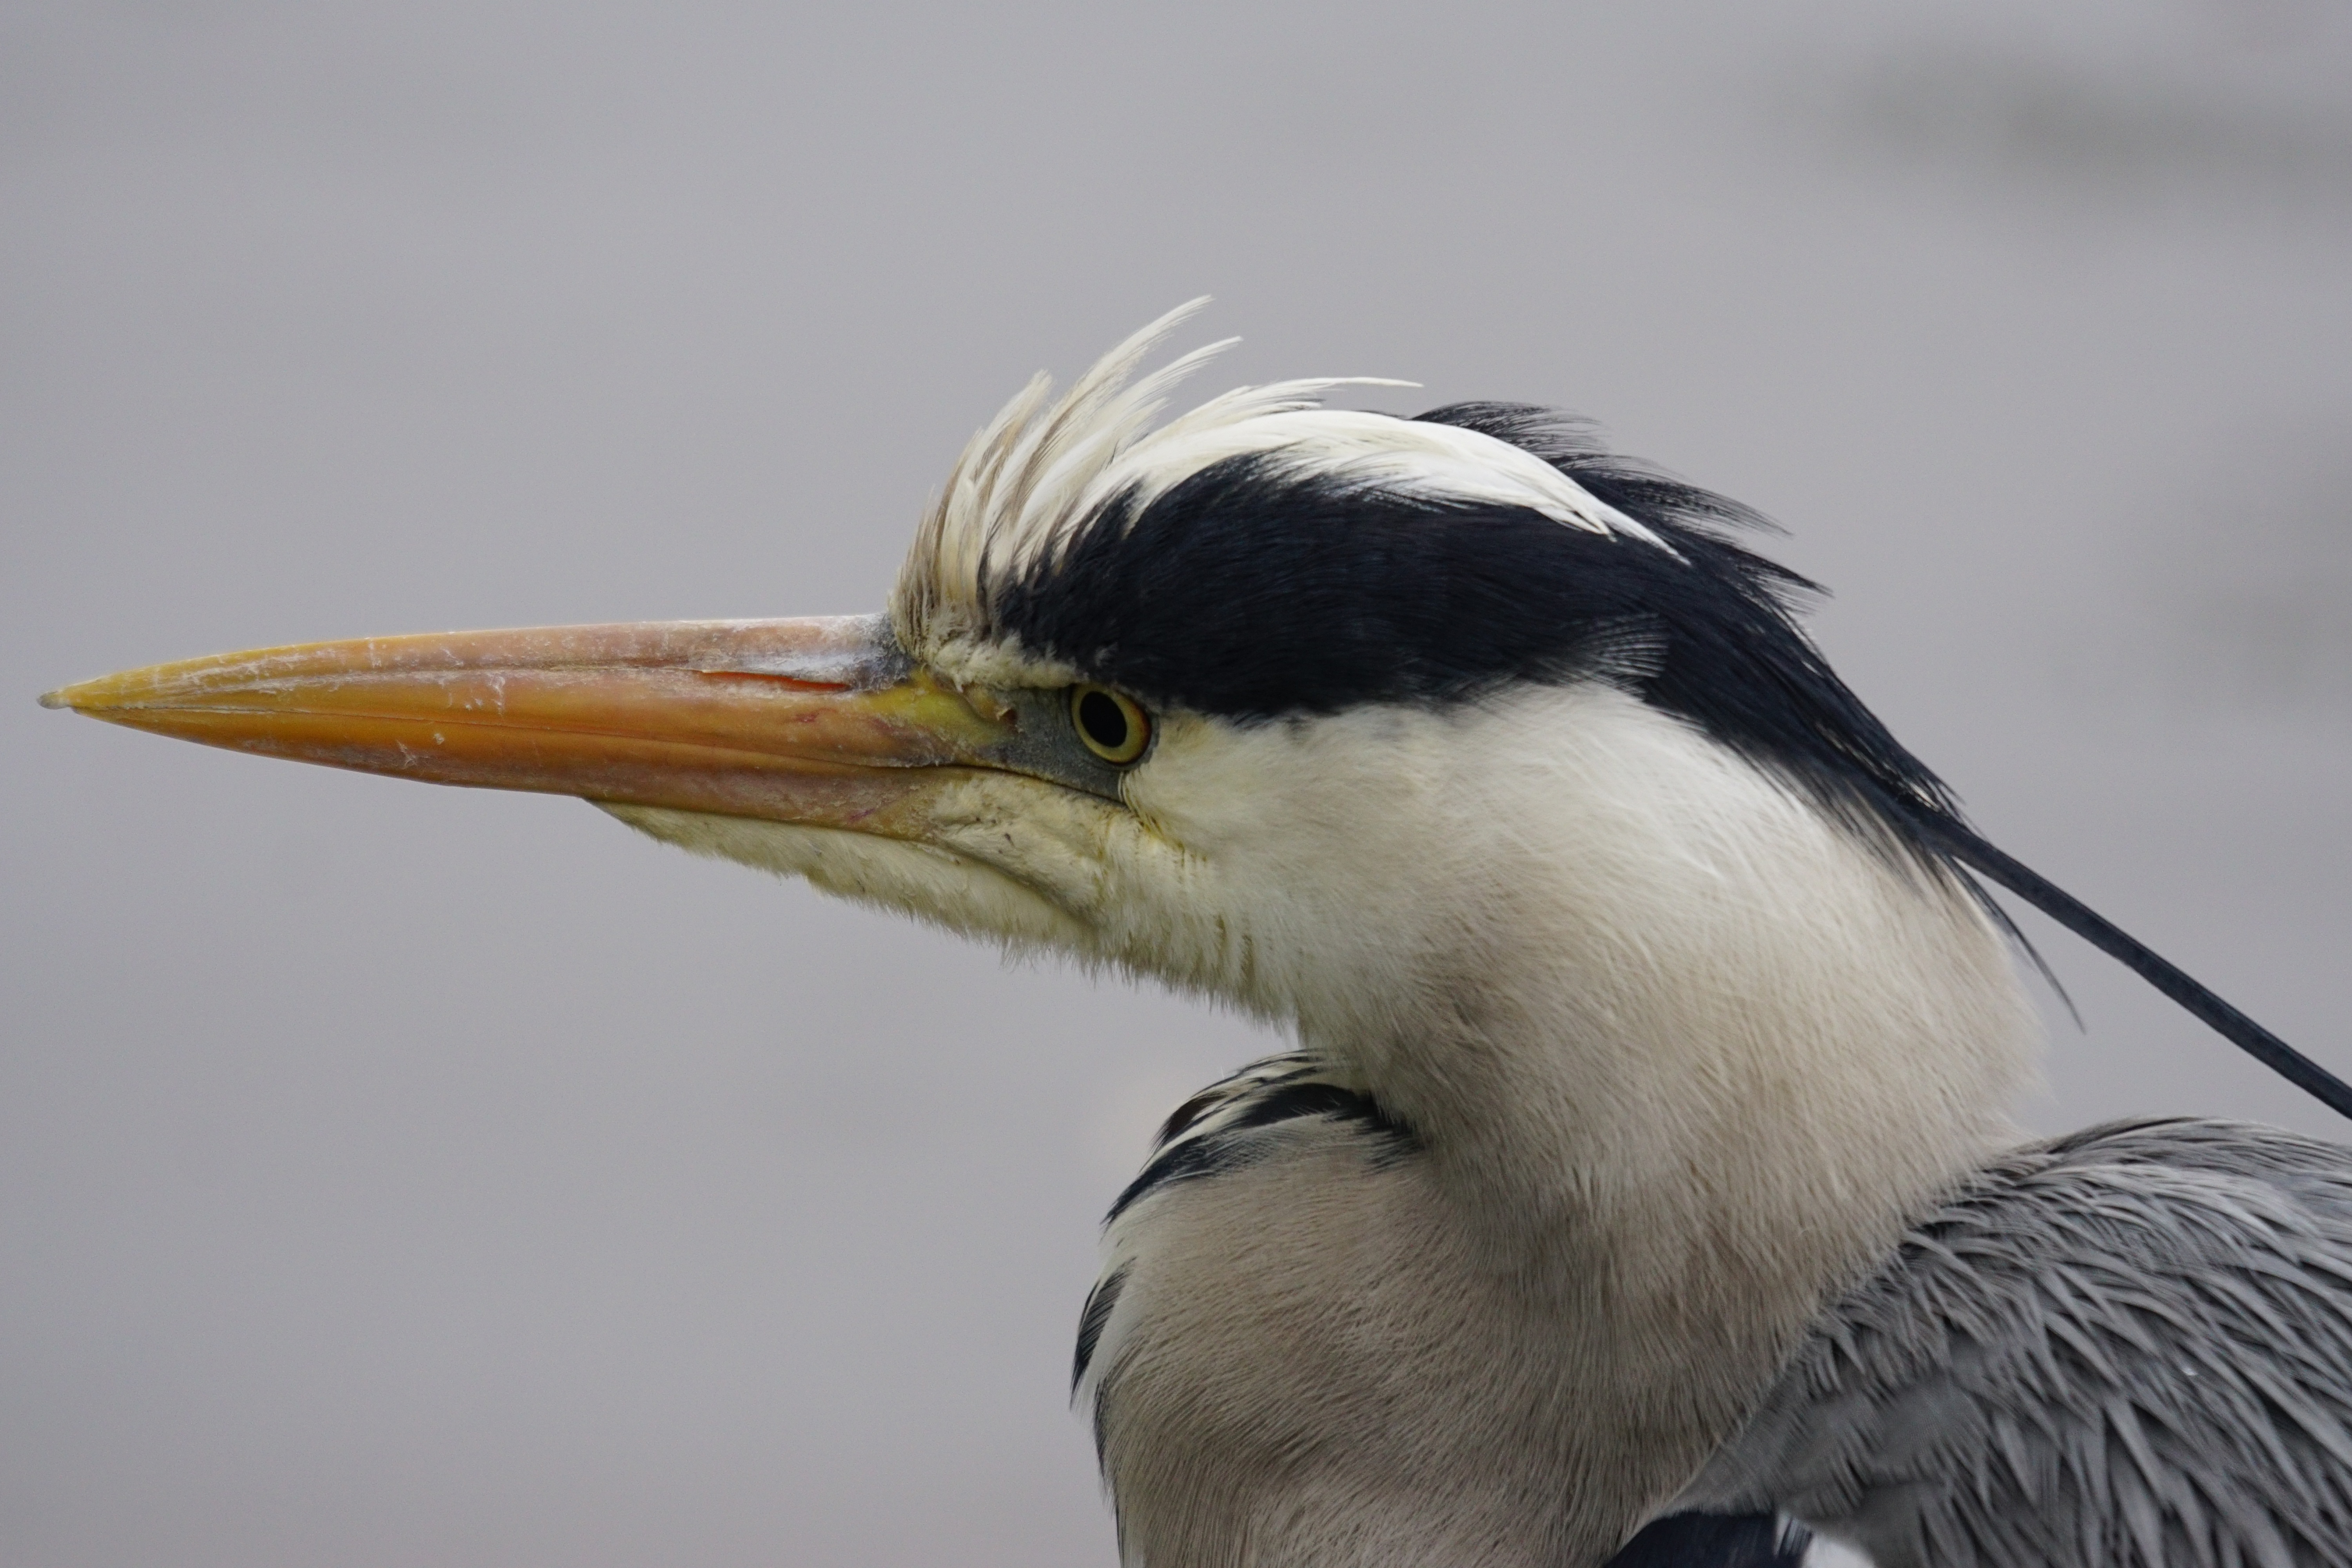
bird, wing, pelican, wildlife, portrait, beak, fauna, stork, close up, grey, vertebrate, eastern, heron, grey heron, fish eater, wildlife photography, pelecaniformes, coraciiformes, ciconiiformes